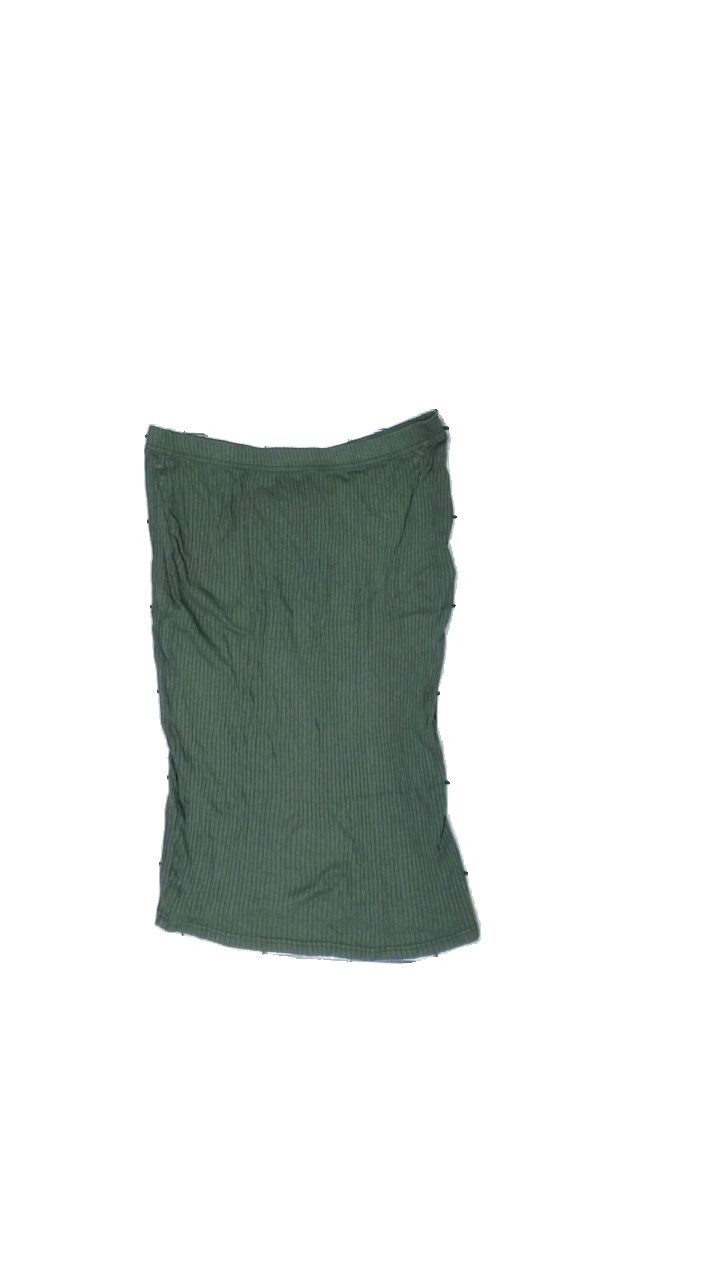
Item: Skirt (Ladies)
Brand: Heartbeast
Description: grön kjol
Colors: Green
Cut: Regular
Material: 100% viscose
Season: All
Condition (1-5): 5
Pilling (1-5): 5
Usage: Reuse
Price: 50-100